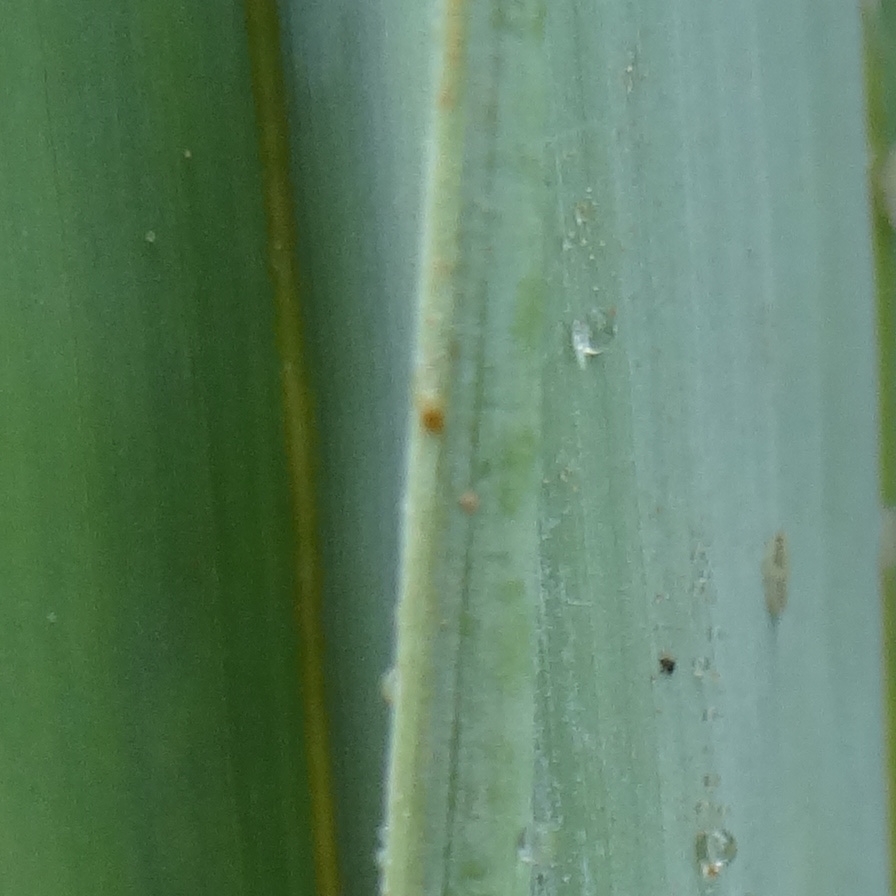
Label: Honey